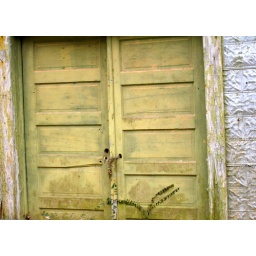
Green door on tin building in Appleton, Tennessee.